Richmond Hill, Queensland

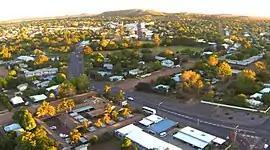
Aerial view of Richmond Hill, looking from the intersection of Bridge Street with Hackett Terrace (lower right) and then SSW along the curve of Bridge Street with Mosman Street in the centre of Charters Towers and Towers Hill in the distance

Richmond Hill is a suburb of Charters Towers in the Charters Towers Region, Queensland, Australia. In the , Richmond Hill had a population of 2,453 people.